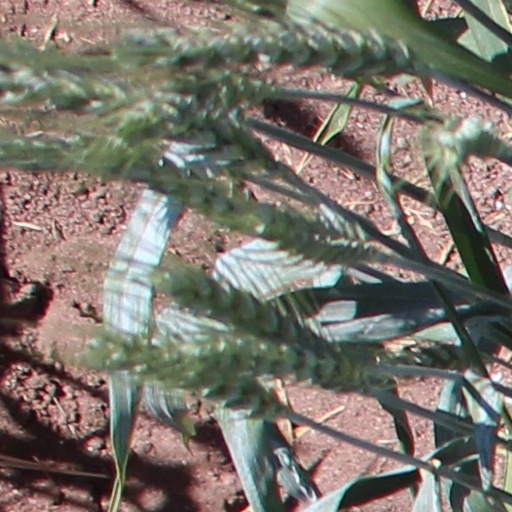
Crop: wheat